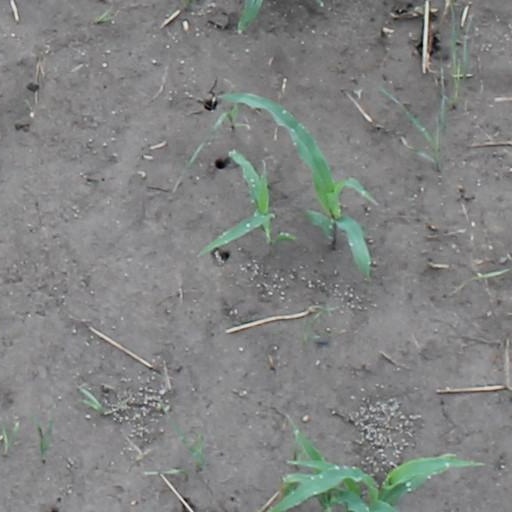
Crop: maize; corn